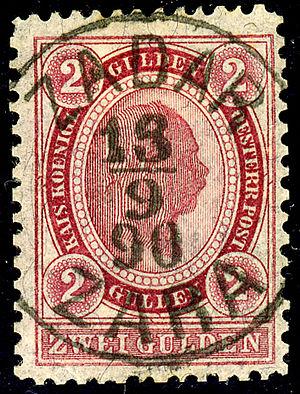
Cet article est une introduction à l'histoire philatélique et postale de l'empire d'Autriche, puis Autriche-Hongrie, limité après le compromis de 1867 à la partie autrichienne, vu l'autonomie de la poste du Royaume de Hongrie en 1867. Seule la République d'Autriche est traîtée après 1918, vu l'indépendance des autres territoires. Pour les provinces italiennes de Lombardie et Vénétie, et les bureaux de poste dans l'empire ottoman, il y a d'autres articles.